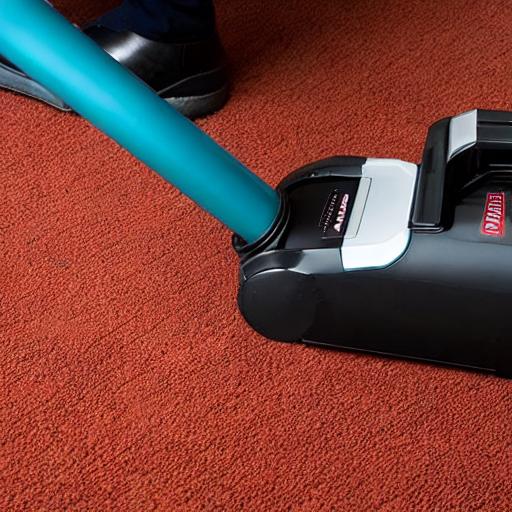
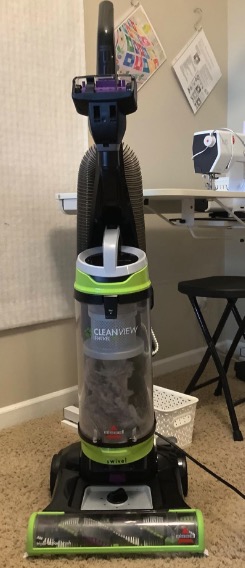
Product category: items_vacuum
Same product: no